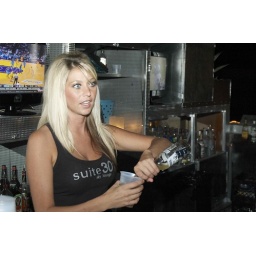
Suite 301, tempe ,sky lounge and bar, best bar in tempe, mill ave